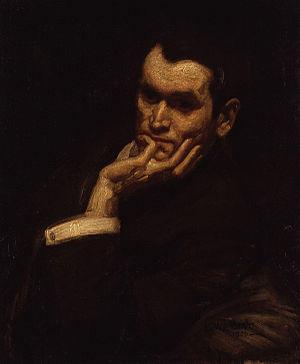
Francis Derwent Wood était un sculpteur britannique. Il est surtout connu pour son travail de création de masques destinés aux gueules cassées de la Première Guerre mondiale.